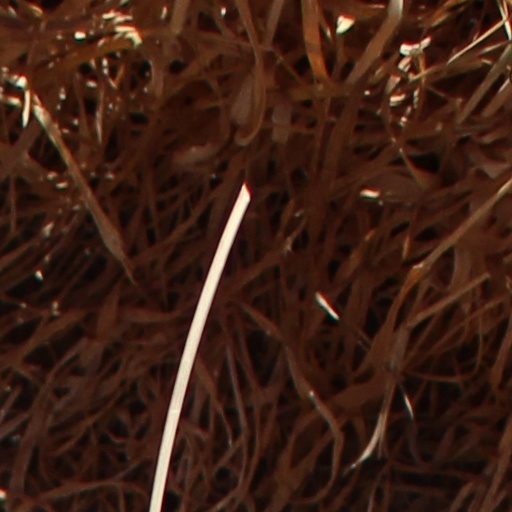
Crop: wheat